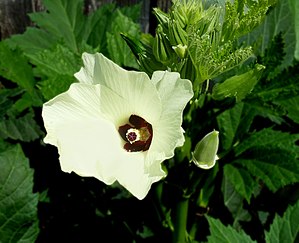
Okra
Okra i blomst og med frøstand
Okra er en art i Katost-familien. Det er en årlig eller flerårig urt med oprindelse i tropisk Afrika.